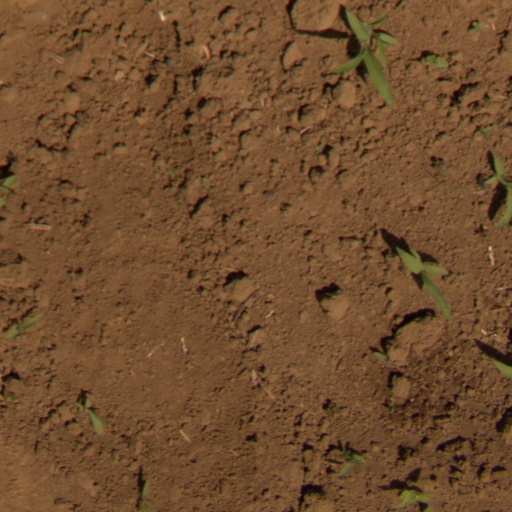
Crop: Jerusalem artichoke